Nanophotonics

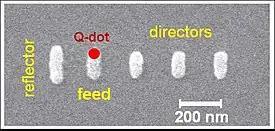
Scanning electron microscopy (SEM) image of a five-element Yagi-Uda antenna consisting of a feed element, one reflector, and three directors, fabricated by e-beam lithography.

For example, researchers have made nano-optical dipoles and Yagi–Uda antennas following essentially the same design as used for radio antennas.